Khaled Holmes

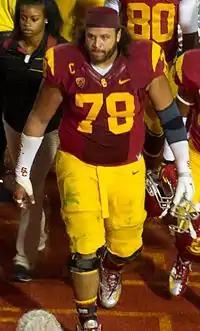
Holmes playing in his last season at USC.

Holmes enrolled in the University of Southern California, where he played for the USC Trojans football team from 2009 to 2012. He started all of 2010 at right offensive guard as a sophomore and was named a 2010 All-Pac-10 honorable mention. Holmes started for his second season on the offensive lineman as a junior in 2011, performing exceptionally well at center in 2011 after playing offensive guard in 2010. He made the 2011 All-Pac-12 second-team and the Phil Steele All-Pac-12 second-team. He was moved from guard to center in 2011 spring practice. Holmes received his bachelor's degree in Classics at USC in the spring of 2011 and completed a master's degree in Communication Management the following year, 2012. He made the 2011 Pac-12 All-Academic second-team. He made 2010 Pac-10 All-Academic honorable mention. Holmes started his third season as a senior in 2012 as an Academic All-American candidate and after the regular season was named one of six finalists for the Rimington Trophy, given annually to college football's top center.